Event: Nepal Earthquake
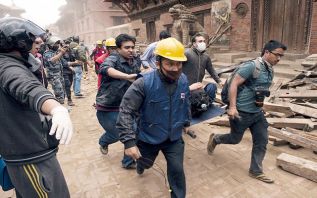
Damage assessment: damage